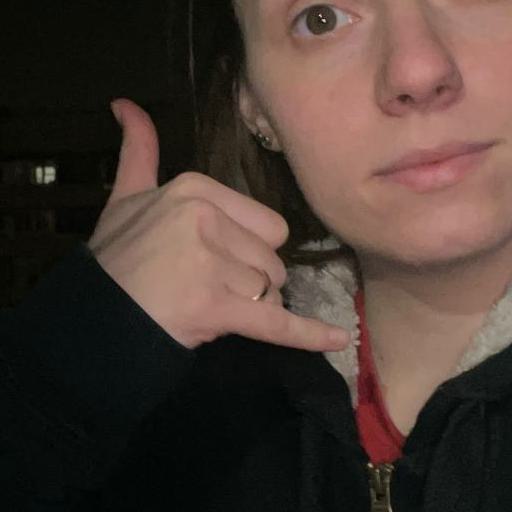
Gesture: call